Joseph Hickson

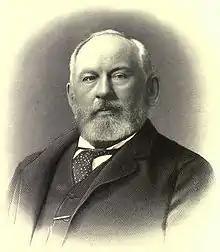

Sir Joseph Hickson (23 January 1830 – 4 January 1897) was a Canadian railway executive. He was Secretary-Treasurer, and afterwards President, of the Grand Trunk Railway Company of Canada. He was knighted by Queen Victoria 20 January 1890. He died January 4, 1897.